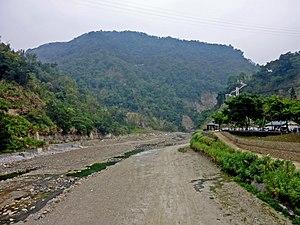
Rivière Bajhang à Chukou à Taiwan